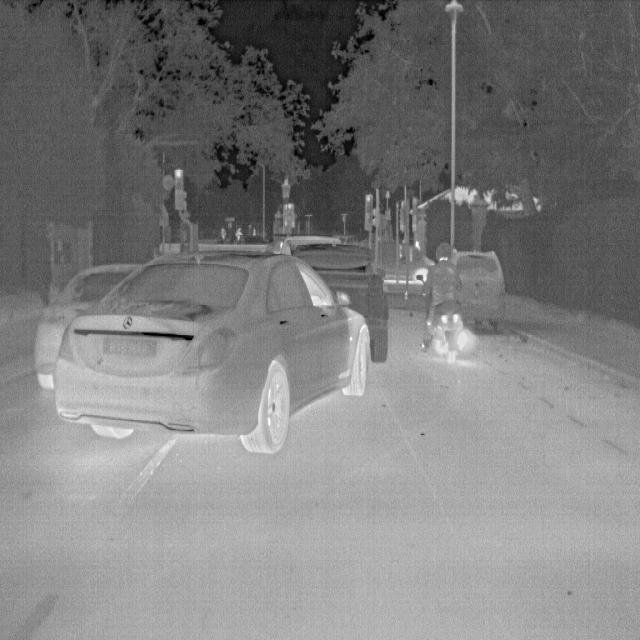
Detected objects:
label: person